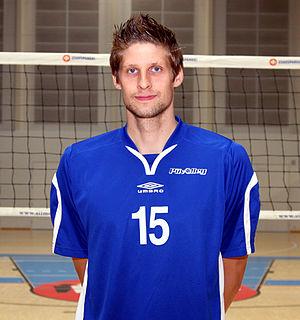
Tuukka Anttila est un joueur finlandais de volley-ball né le 13 janvier 1980. Il mesure 2,04 m et joue central. Il totalise 37 sélections en équipe de Finlande.